Inequity aversion in animals

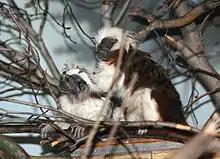
Cotton-top tamarins

Cotton-top tamarins ("Saguinus oedipus") are New World monkeys that breed cooperatively, cooperate on tasks and tolerate food sharing.